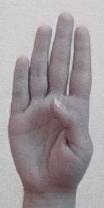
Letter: kaaf